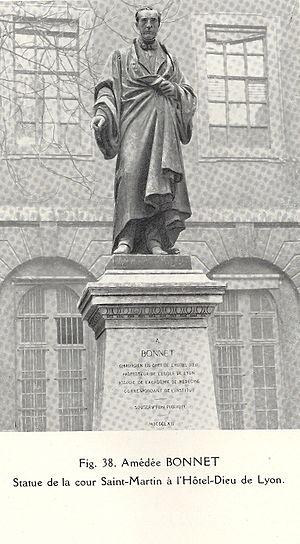
Statue d'A. Bonnet dans la cour de l'Hôtel-Dieu de Lyon
Amédée Bonnet est un médecin français, chirurgien de l'Hôtel-Dieu de Lyon, membre de l’Académie de médecine ; il est l’un des précurseurs de la chirurgie orthopédique.